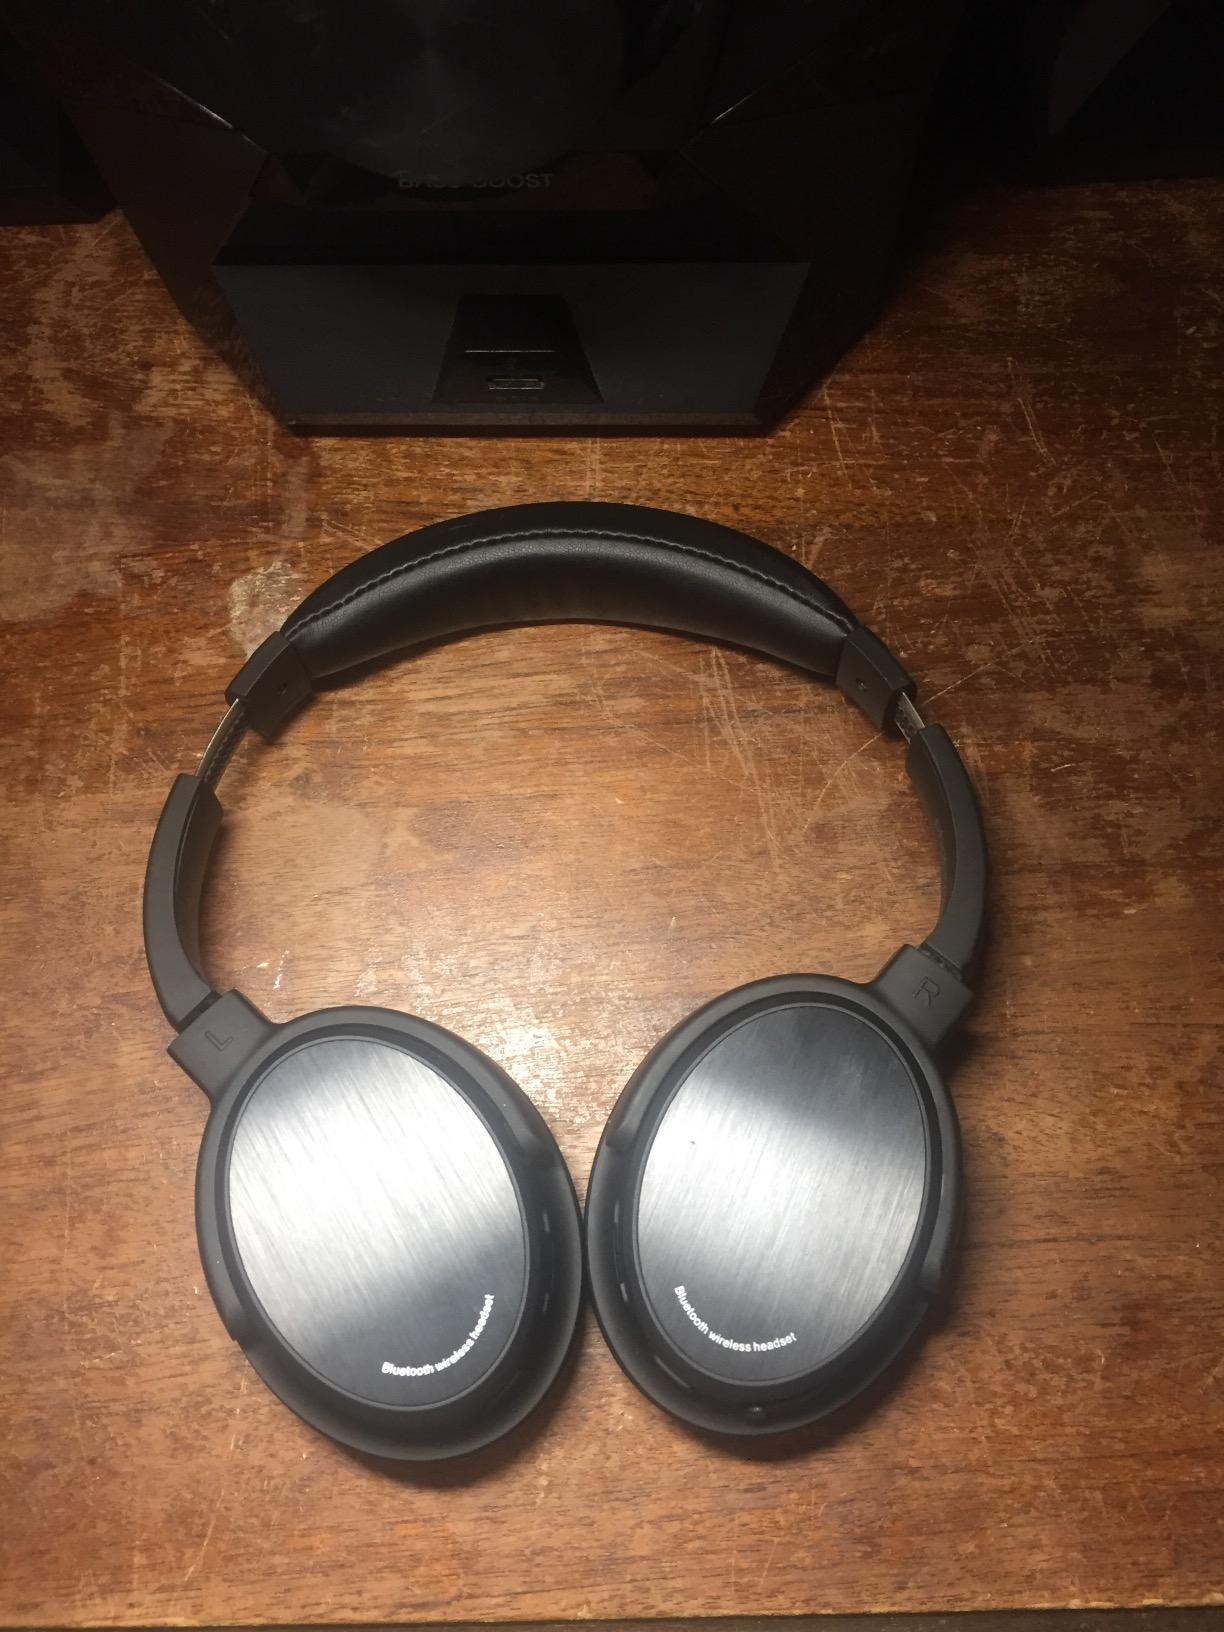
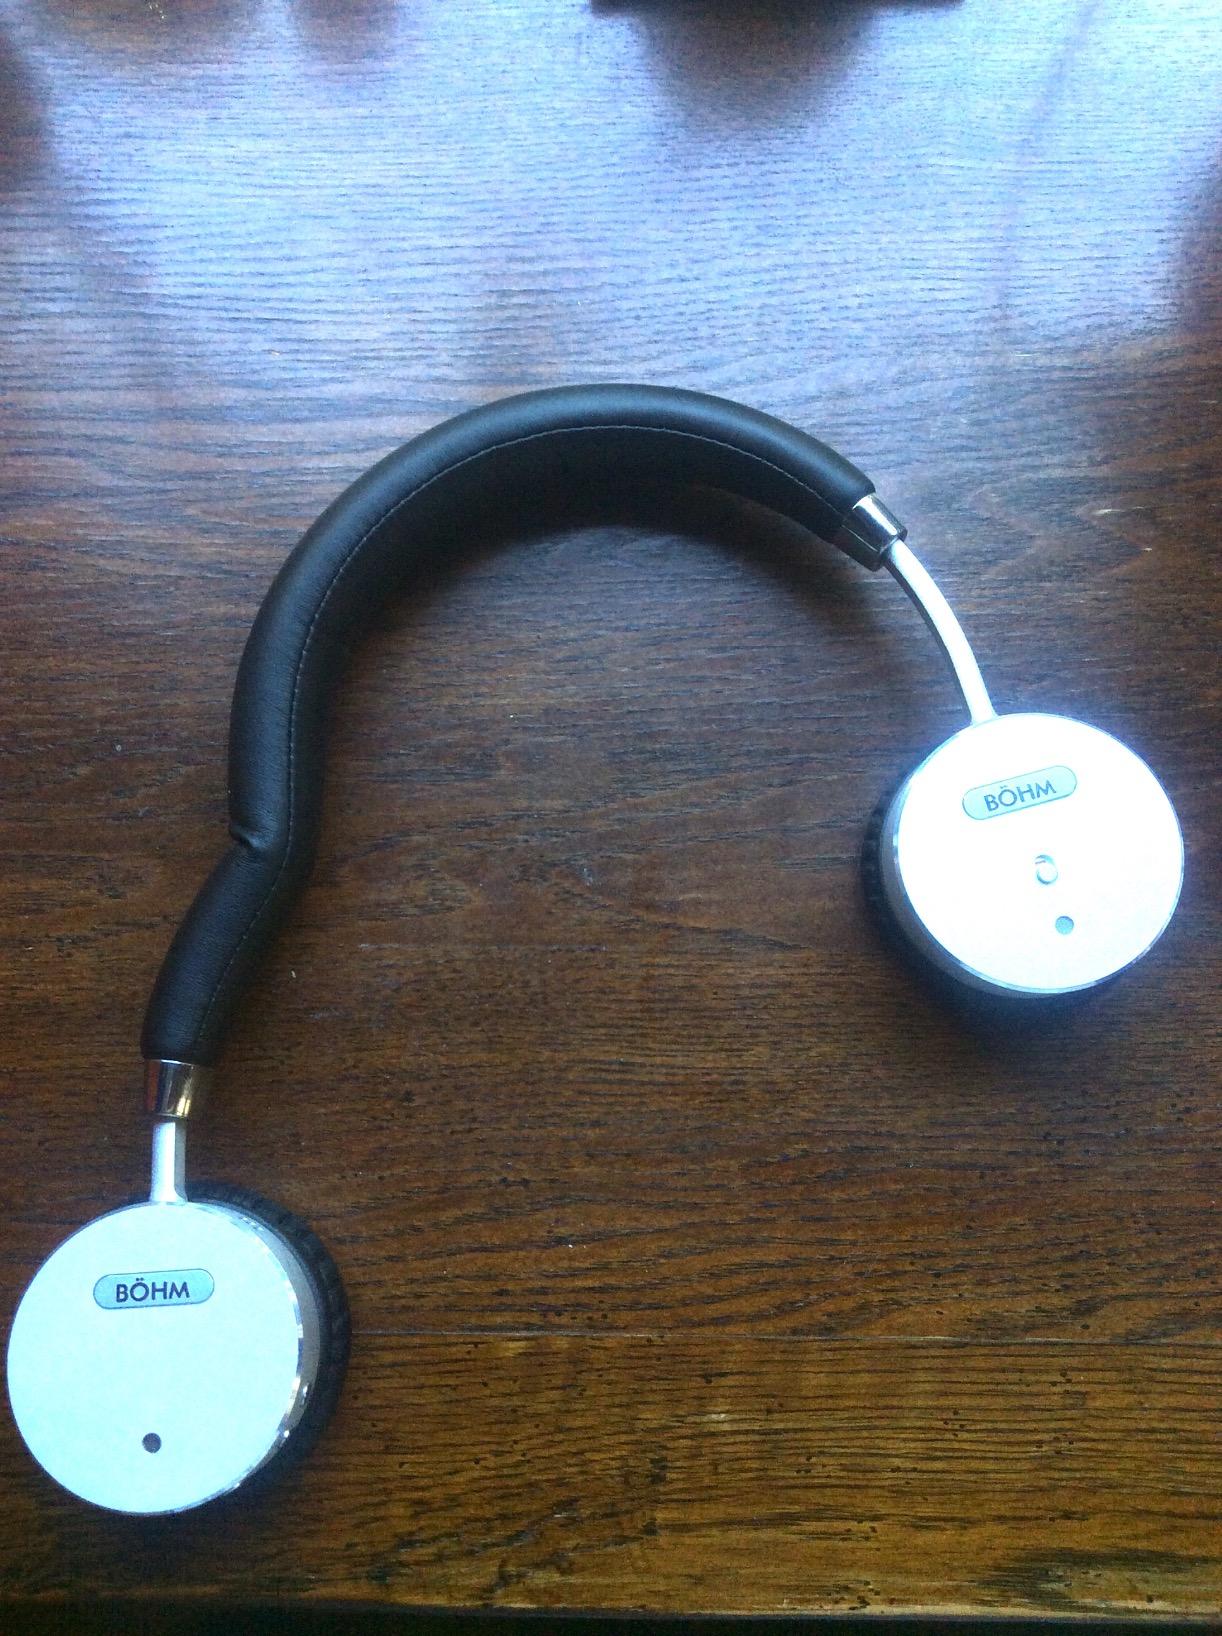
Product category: headphones
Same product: no